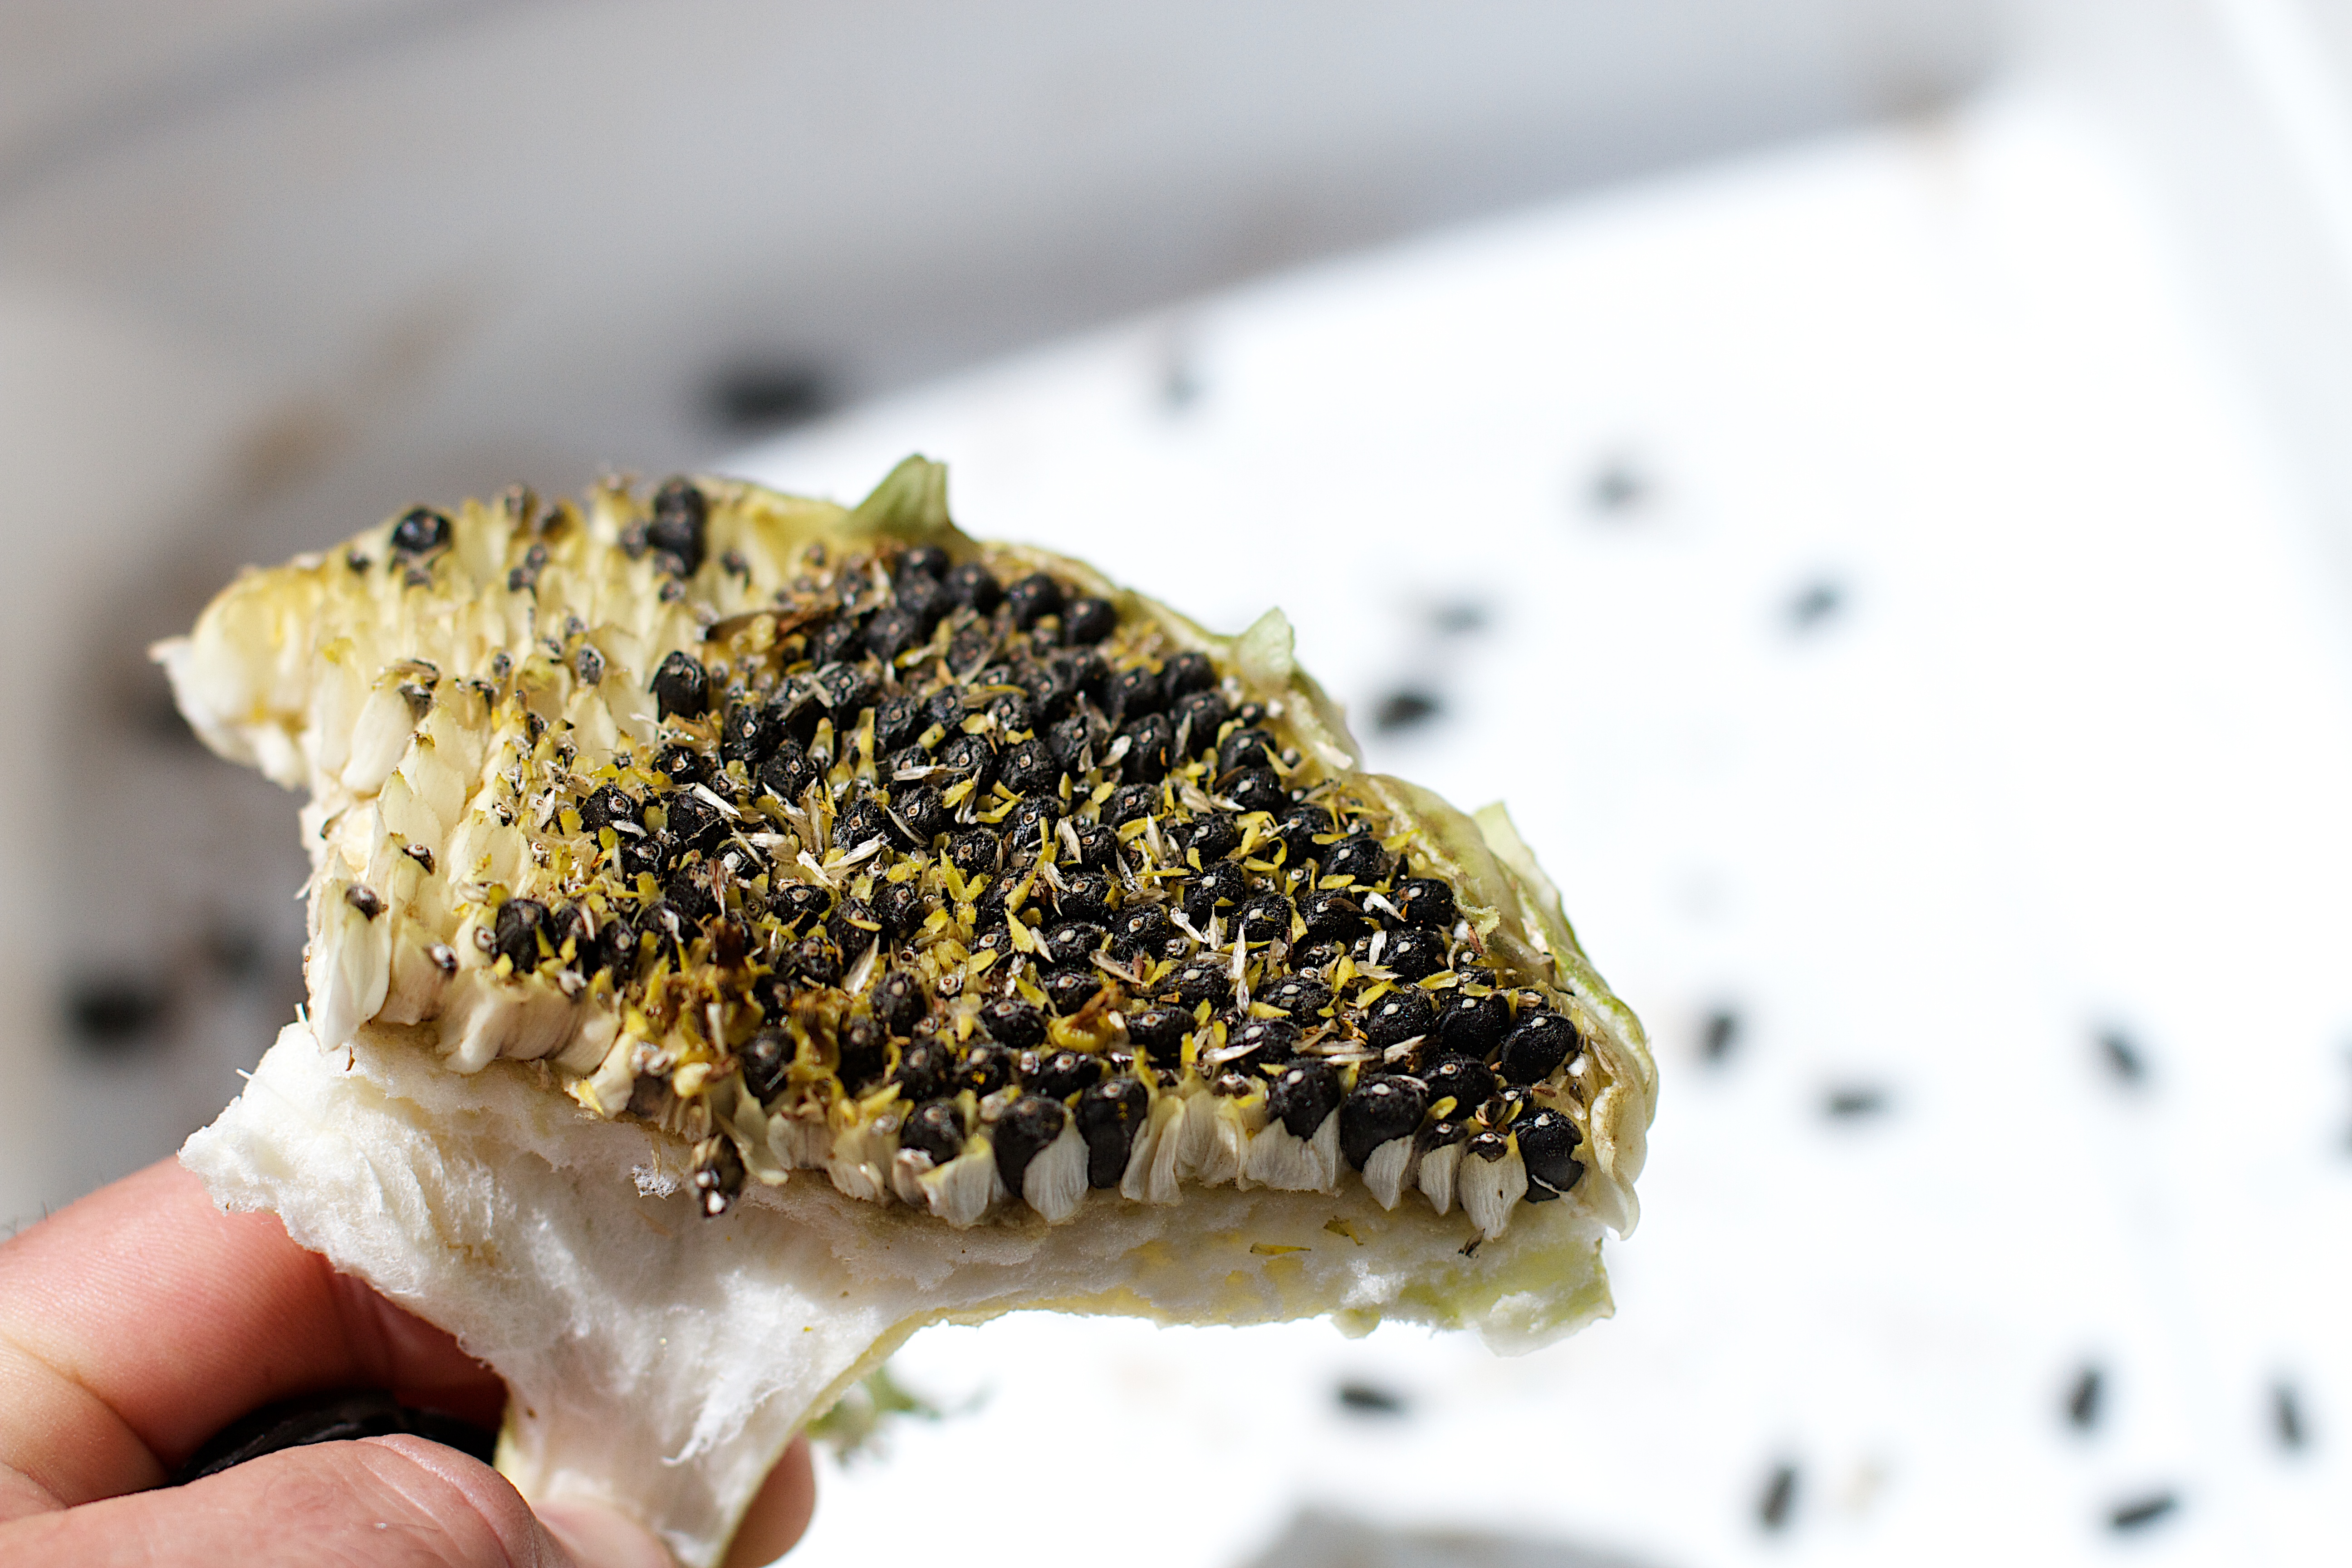
dish, food, produce, vegetable, cuisine, sunflower, asian food, seeditforward